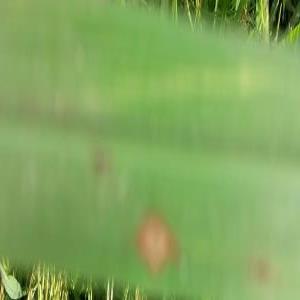
Disease: Blast